Ryan Grant (running back)

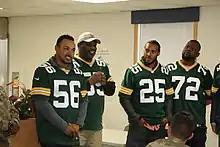
Grant (third from the left), with fellow Packers' alumni visiting with troops at Fort McCoy in 2019.

After his NFL career, Grant opened a cafe in Brooklyn, New York, called AP Coffee. Grant has also taken part in Packers alumni activities, including visiting troops at Fort McCoy in 2019 during the 14th annual Packers Tailgate Tour.